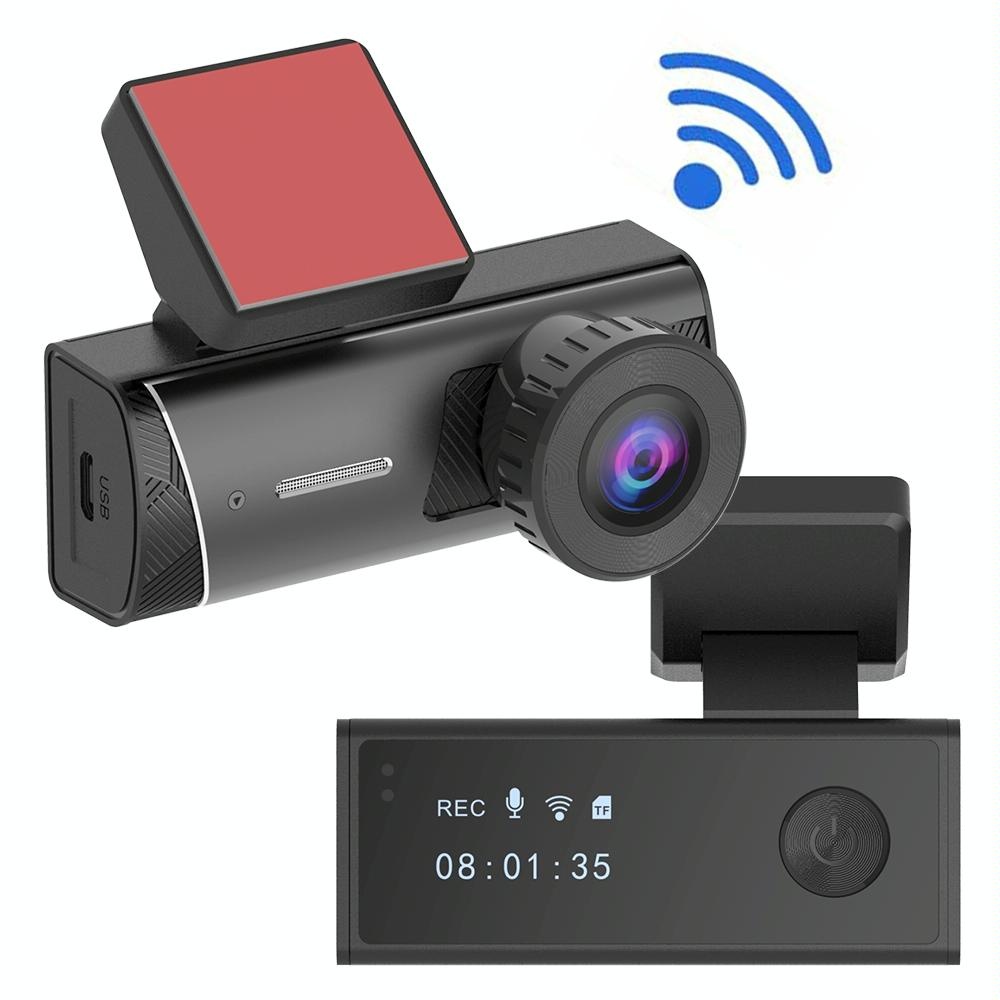
Android Car Dash Cam With Wifi & Night Vision
Brand: Darrahopens
Features: • 12 million pixel camera with Lens 1054 • Supports WIFI and mobile phone interconnection • 1.09 inch display with 170 degree wide angle • Functions include loop recording, motion detection, date watermark, microphone, and speaker • Video resolution options: 1920x1080/25fps, 1280x720/30fps • Audio and video synchronization • Operating temperature range of -20 to 75 degrees Celsius Package Includes: • 1 x A8 Wifi Mini Car Dash Camera Android Night Version Front View Driving Recorder Returns, Refunds, and Replacements: Products that are received faulty, damaged, or not as described are eligible for a return, refund, or replacement by Australian Consumer Law (ACL). We are committed to ensuring that all products meet the standards of quality and reliability expected by our customers. However, please note that we do not accept returns or provide refunds for Changes of Mind (COM). We encourage you to carefully consider your purchase to ensure it meets your needs and expectations. Delivery Timeframe: Please note that we cannot guarantee an exact delivery date. The estimated delivery timeframes exclude weekends, public holidays, and any potential delays caused by local shipping carriers due to network congestion, natural disasters (such as floods or bushfires), or other unforeseen circumstances. 8-12 Working Days (approximately) across Australia
Category: Cameras & Optics > Cameras > Video Cameras > Dash Video Cameras